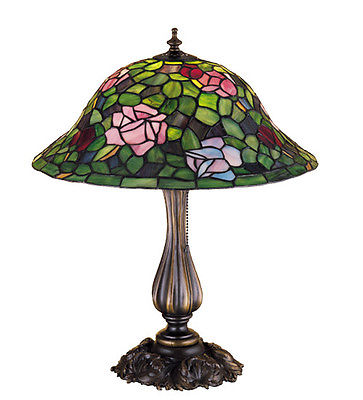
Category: lamp